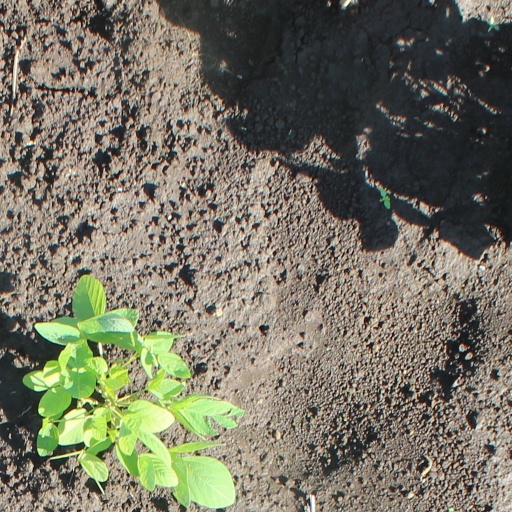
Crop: soybean